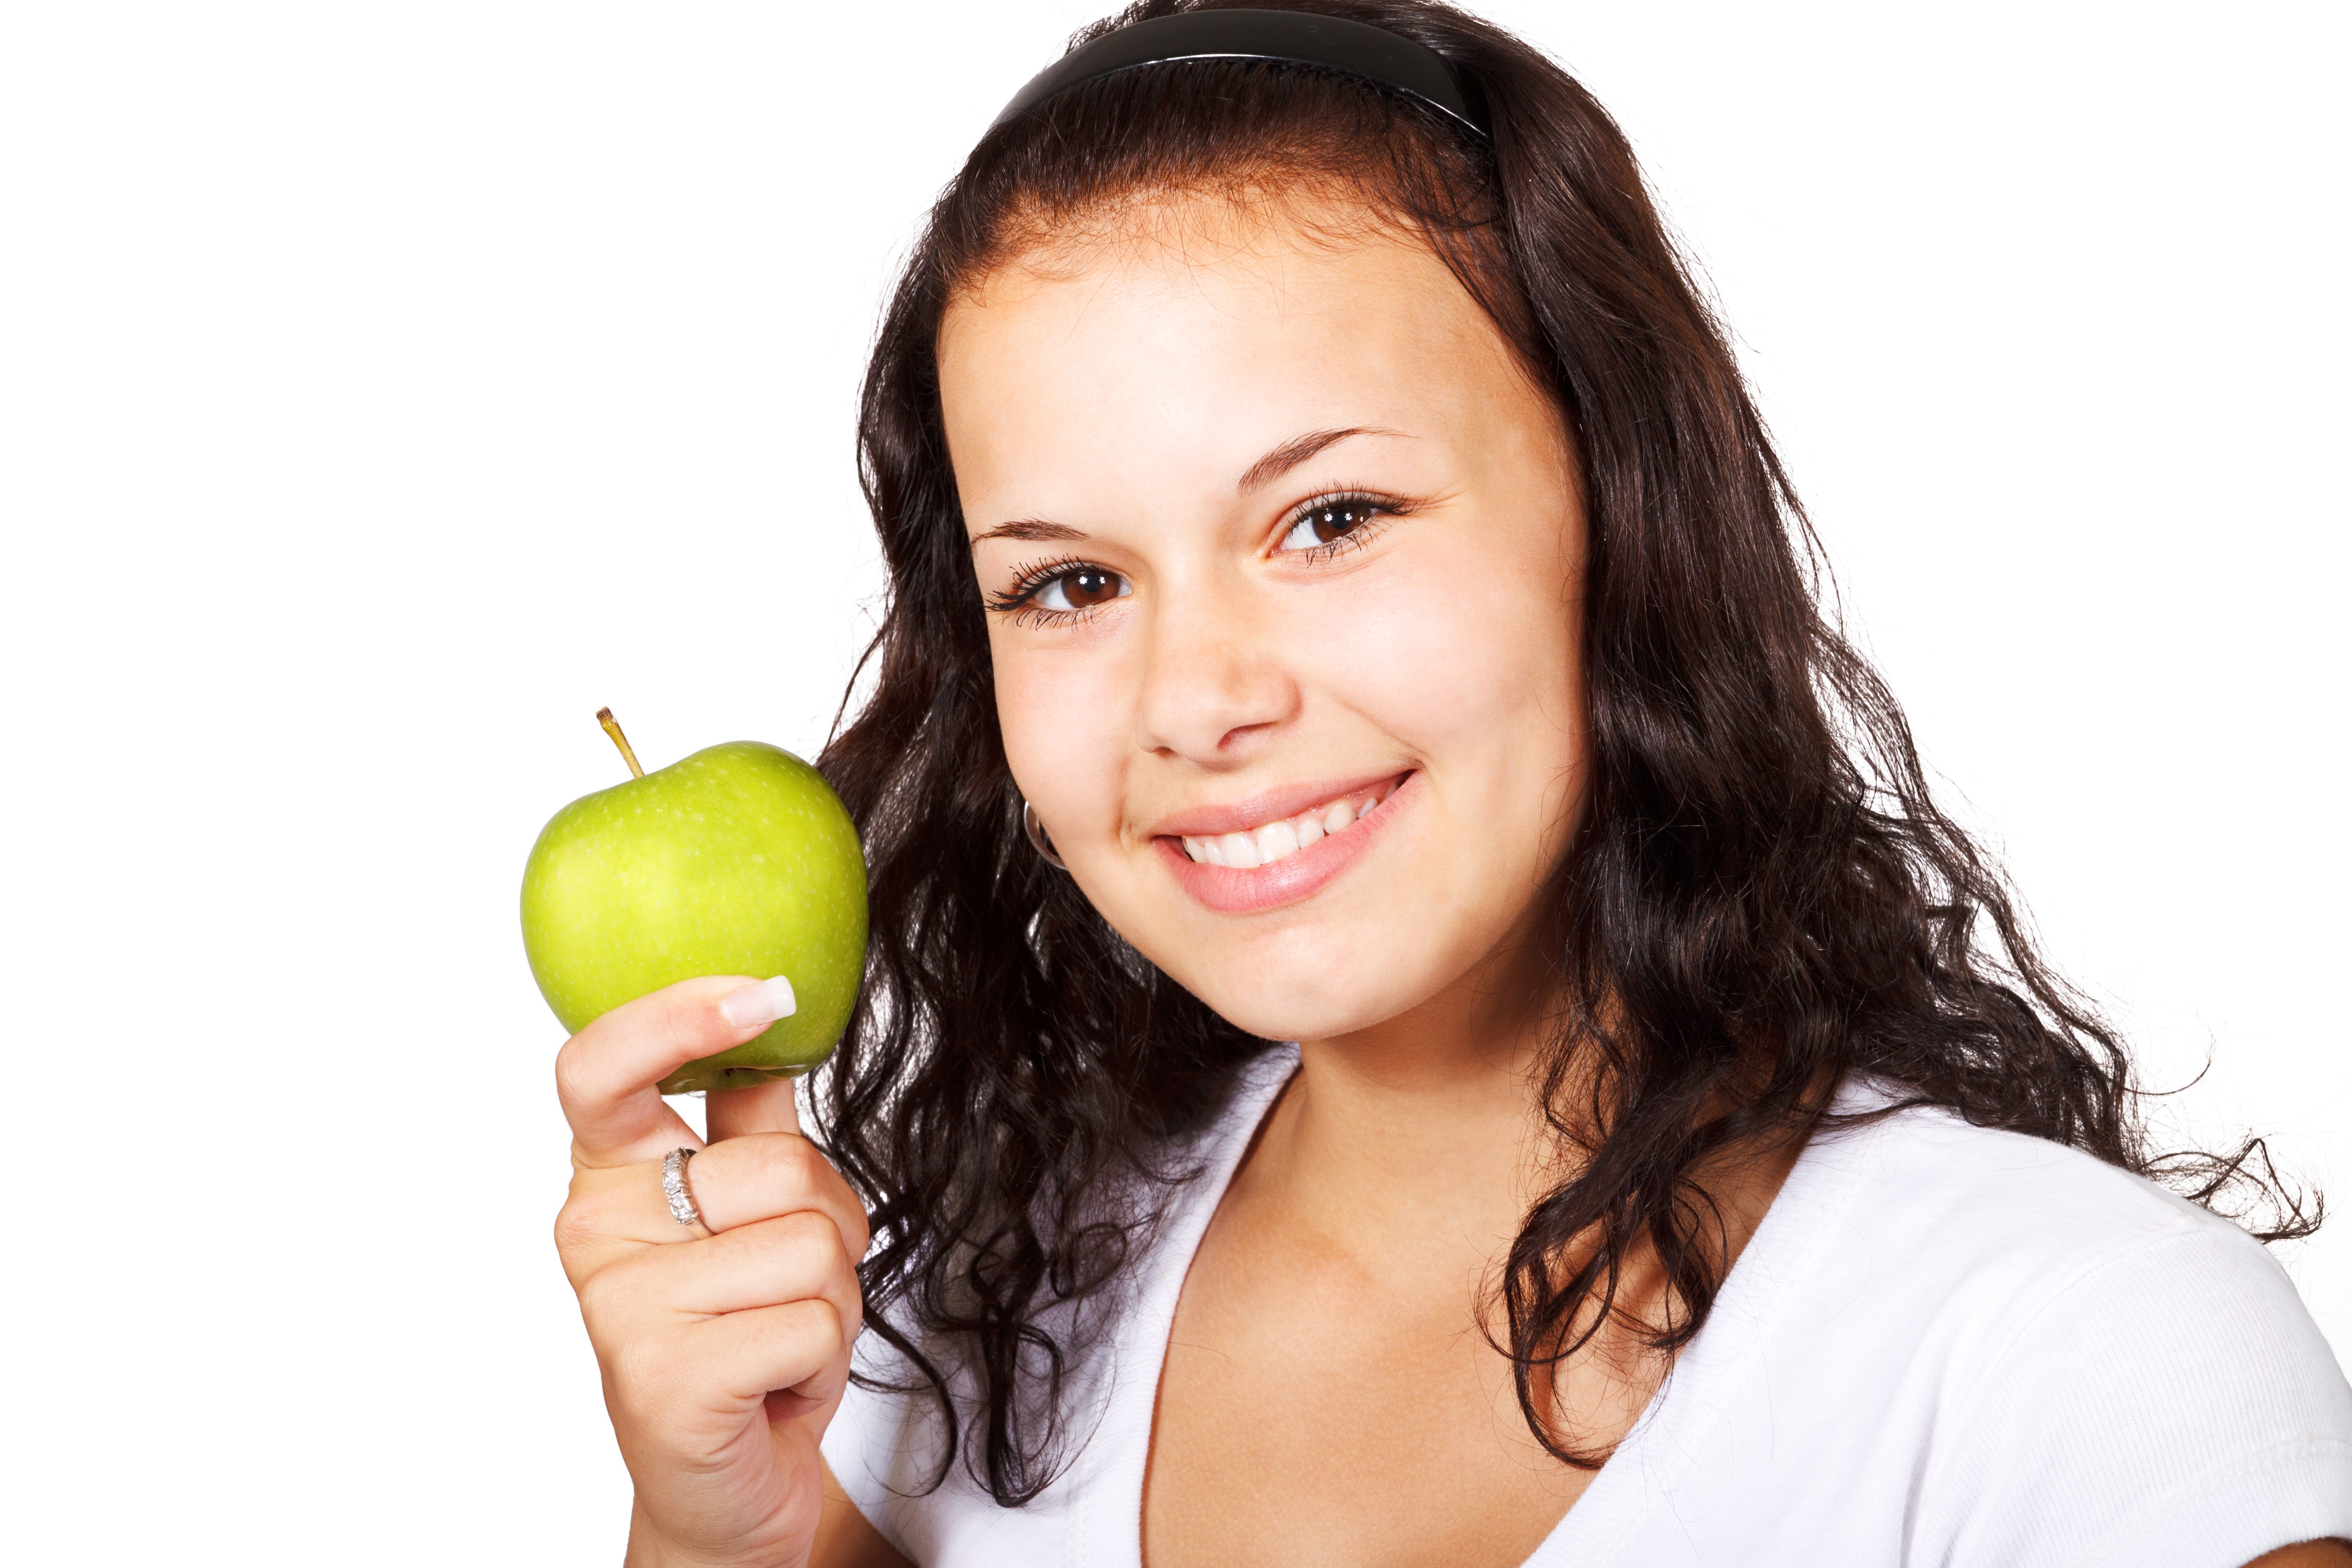
hand, apple, person, girl, woman, photography, fruit, isolated, female, singer, model, finger, food, green, produce, juicy, healthy, holding, health, lip, smile, mouth, long hair, face, eating, single, eye, head, skin, beauty, organ, diet, vitamins, photo shoot, brown hair, sense, portrait photography